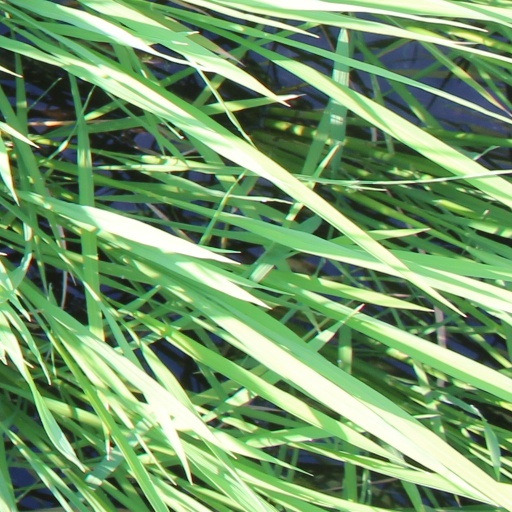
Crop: rice